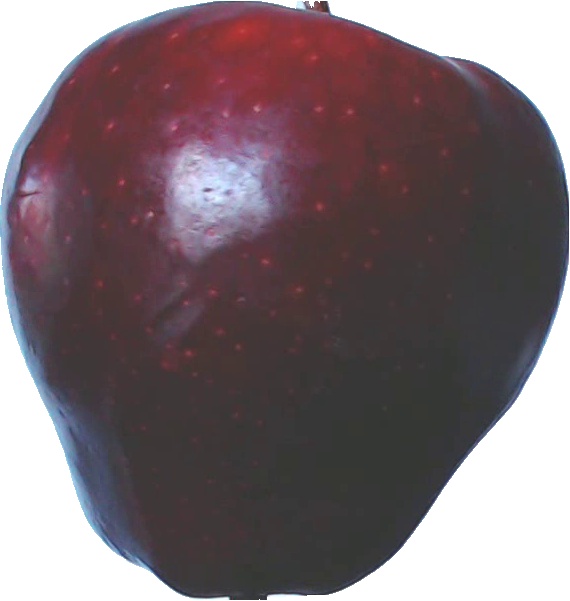
Label: apple_red_delicios_1